Tiger hunting

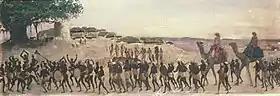
Tiger shooting in Berar

On 15 March 2010, the World Federation of Chinese Medicine Societies (WFCMS) issued a statement regarding the use of endangered species for medicinal purposes. Huang Jianyin, Deputy Secretary of WFCMS, addressing the conference, issued the following statement: "Tiger conservation has become a political issue in the world. Therefore it is necessary for the traditional Chinese medicine industry to support the conservation of endangered species, including tigers". As TCM practitioners push to remove endangered species from the "ingredients list," they are being met by farmers hoping to reignite the demand for TCM-based medicinal products, such as Tiger Bone Wine.